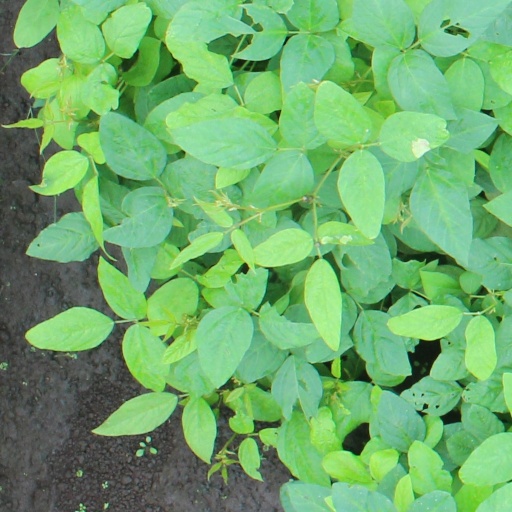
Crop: soybean